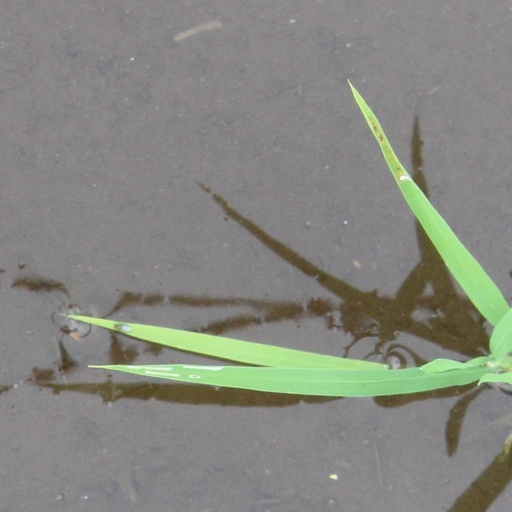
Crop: rice